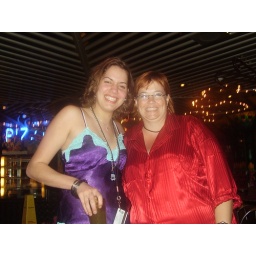
mel and i rock our pajamas in the pizza bar.